Griselda Pascual

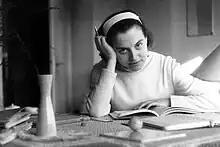
Picture taken during Pascual's stay in Germany to study Differential Geometry.

Griselda Pascual y Xufré (11 February 1926 in Barcelona – 8 June 2001) was a Spanish mathematician linked to research and teaching as well as translating math texts into the Catalan language. Her basic line of research was algebraic number theory.